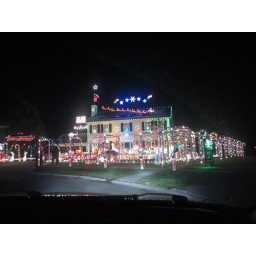
Christmas Decorations on street by Marikka's house